Edward Armstrong (historian)

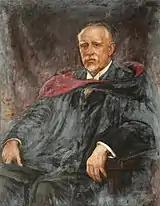
Portrait by Charles Goldsborough Anderson.

He was born in Tidenham, Gloucestershire, the son of John Armstrong, later Bishop of Grahamstown.